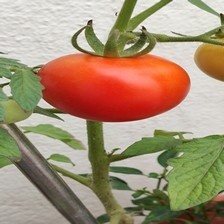
Label: tomato